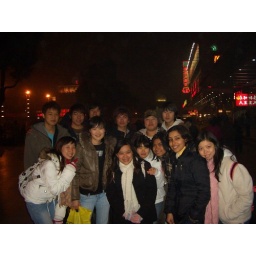
In the train station, and we actually only accompanying 1 person, and she's the one standing beside me on the picture. Hahaha...